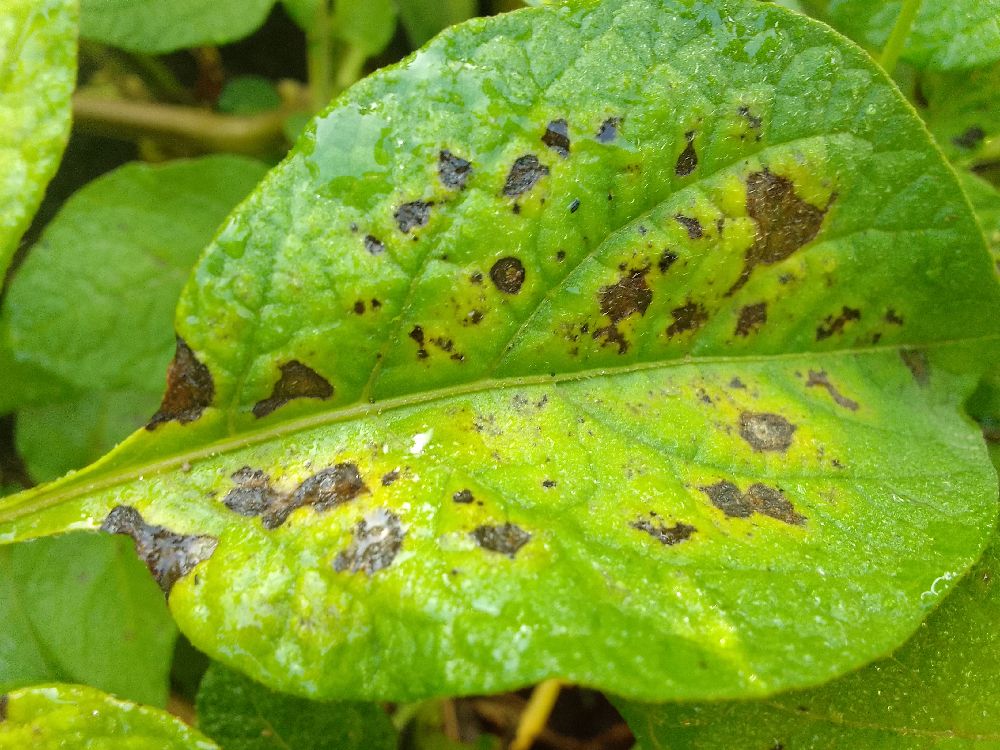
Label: Early blight